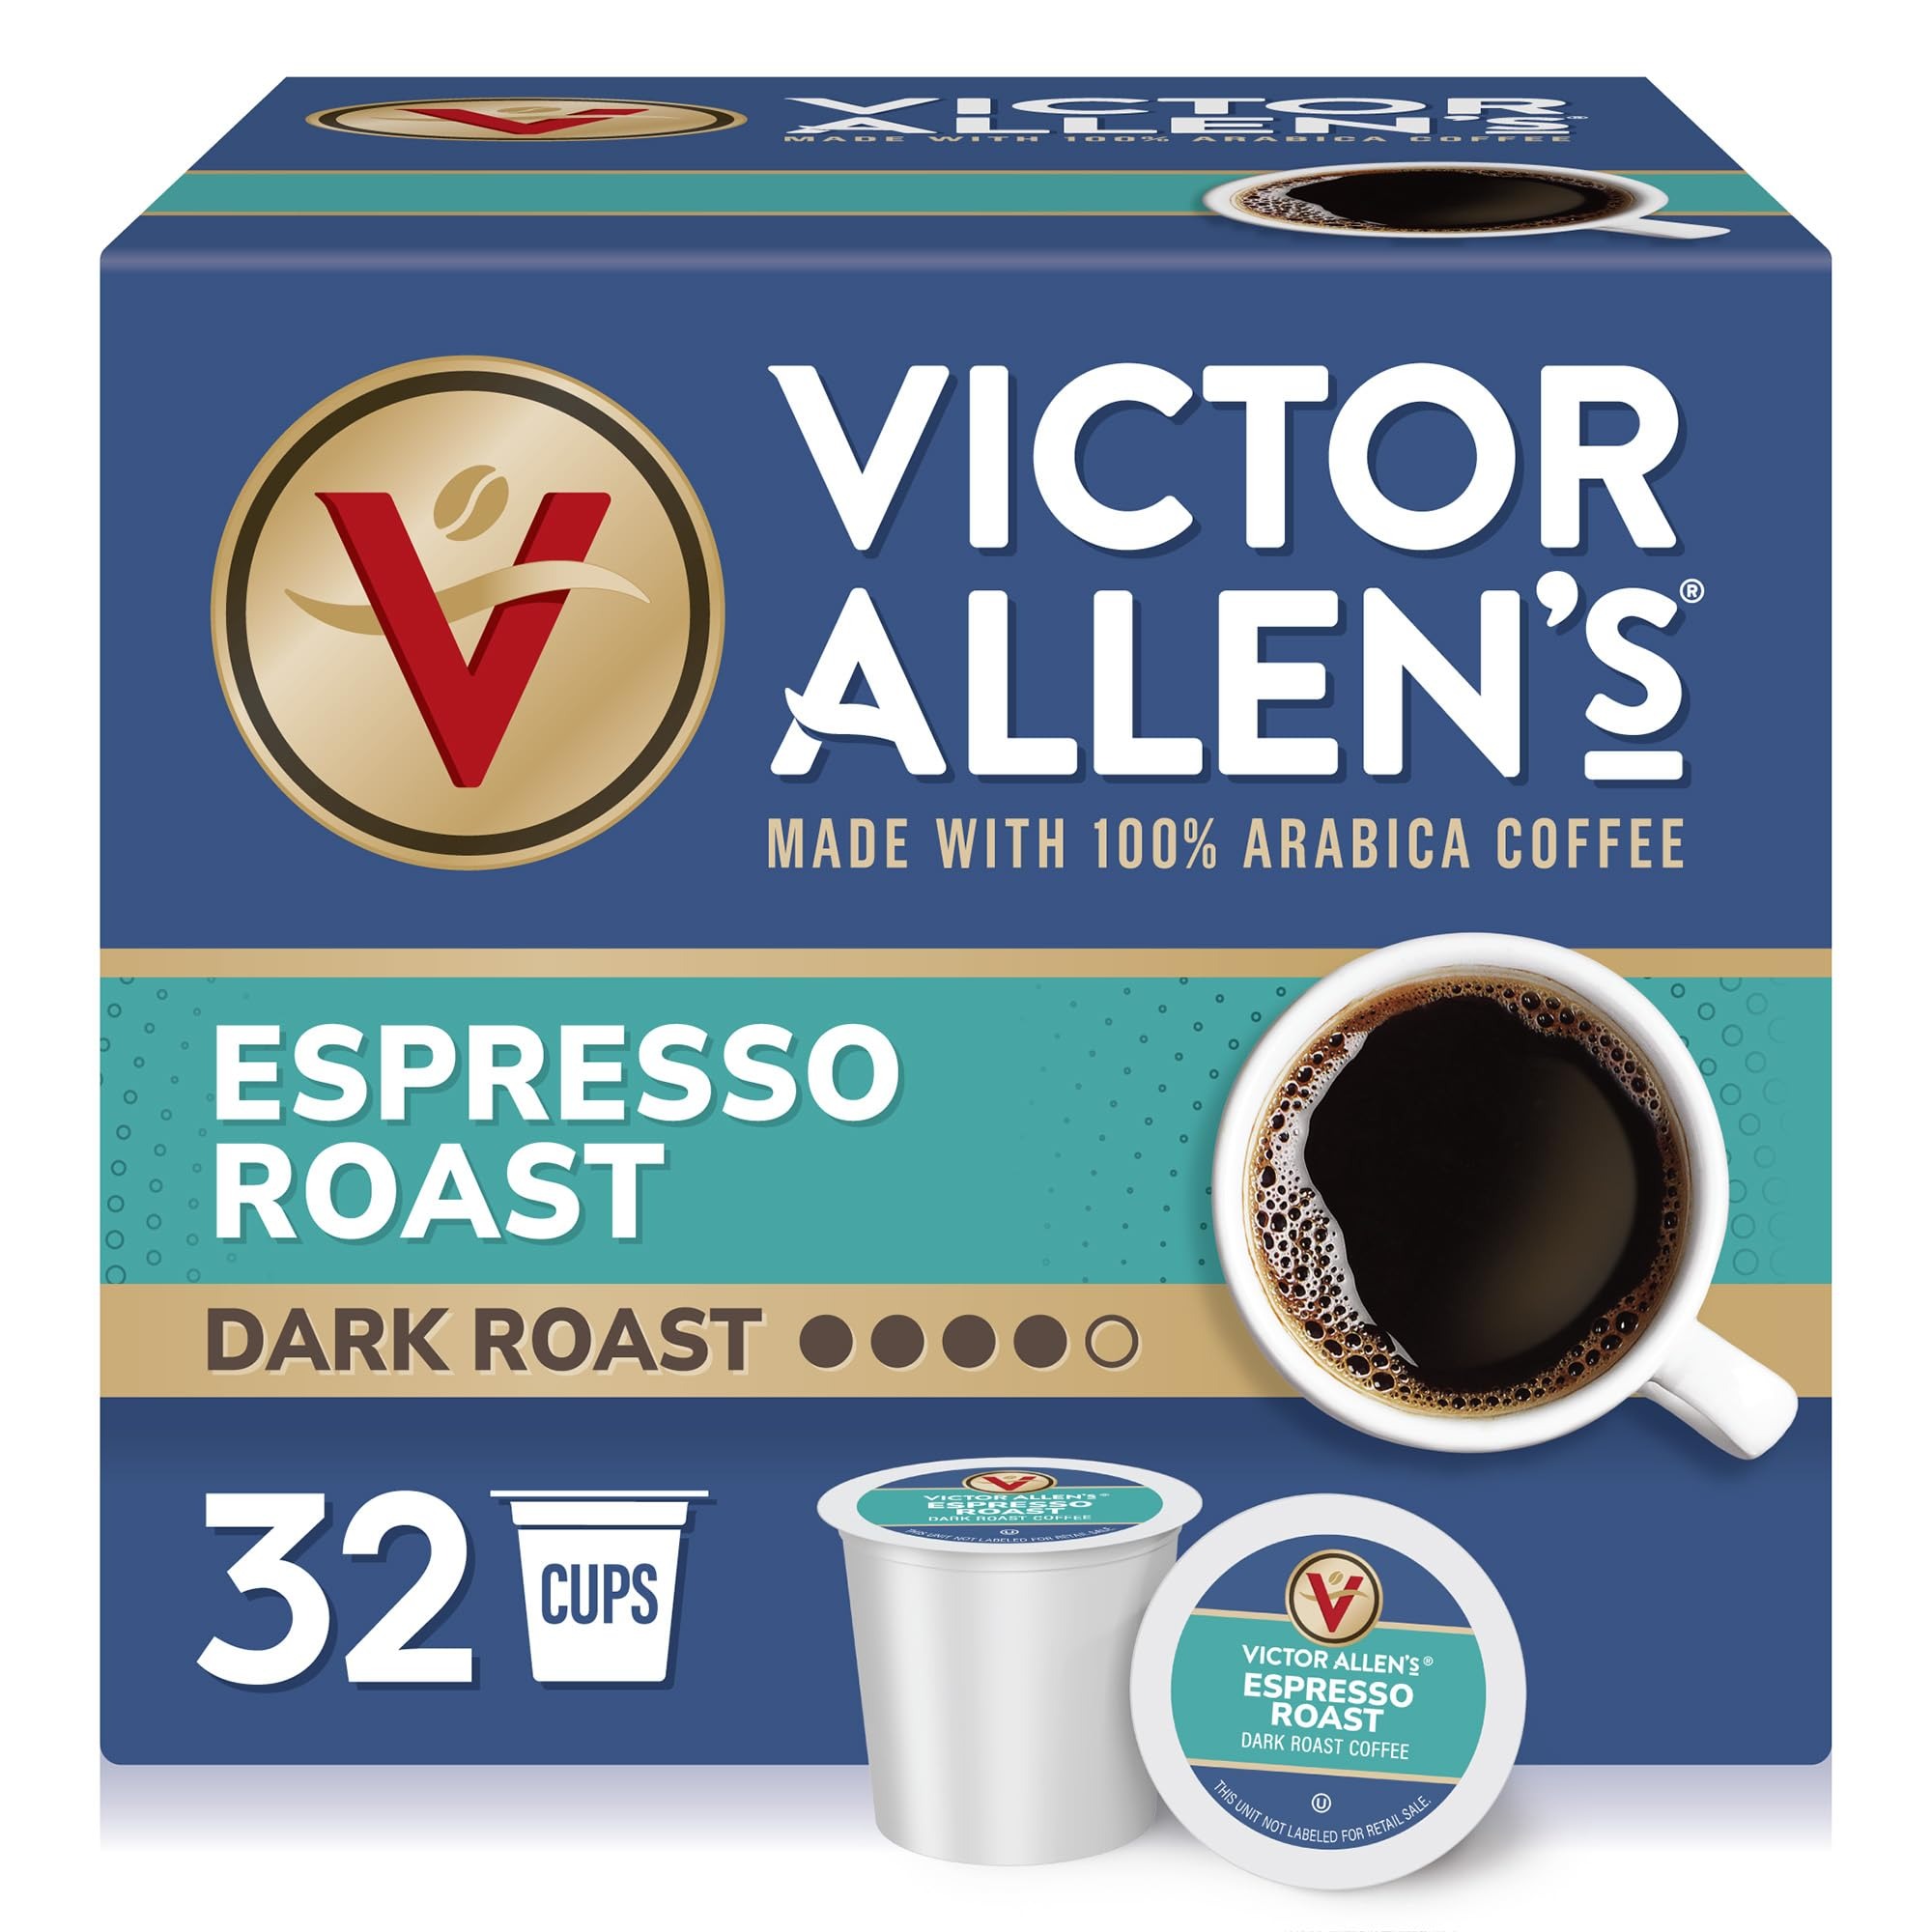
Item Name: Victor Allen's Coffee, Espresso Roast Coffee, 32 Count, Single Serve Coffee Pods for Keurig K-Cup Brewers
Bullet Point 1: Contains 1 box of 32 pods of Victor Allen's Espresso Roast single serve coffee pods (32 pods total)
Bullet Point 2: Roast and flavor: full-bodied, bold flavor
Bullet Point 3: Victor Allen’s Coffee offers a wide selection of coffee choices from light, medium and dark roasts to everyday and seasonal flavors, in bagged, single serve and ready to drink
Bullet Point 4: Since 1979 Victor Allen's Coffee has been proud to bring you high quality, roaster fresh perfection; we source 100% Arabica beans from all over the world and use precision roasting techniques to guarantee the very best coffee
Bullet Point 5: Brewing recommendations: Load your single serve cup into your brewer, next select the 8 fl oz setting on your brewer for best taste, press brew. To prevent dripping upon completion of brewing carefully tilt the single serve cup upon removal from your single serve coffee brewer.
Value: 32.0
Unit: Count

Price: 18.79